Black honeyeater

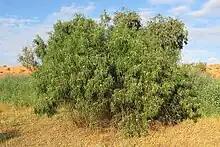
An emu bush, "Eremophila", in the Simpson Desert

The black honeyeater is a bird of the dry inland of Australia, being generally widespread though scattered in western Queensland and New South Wales to the South Australian border, and occasionally recorded in the Victorian Mallee and Wimmera regions. In South Australia, it occurs in the south-east and it is widespread in the central and northern regions of Western Australia, with some rare sightings in the south near Kalgoorlie. In the Northern Territory, it is widespread around Alice Springs, with some vagrants to the Top End.